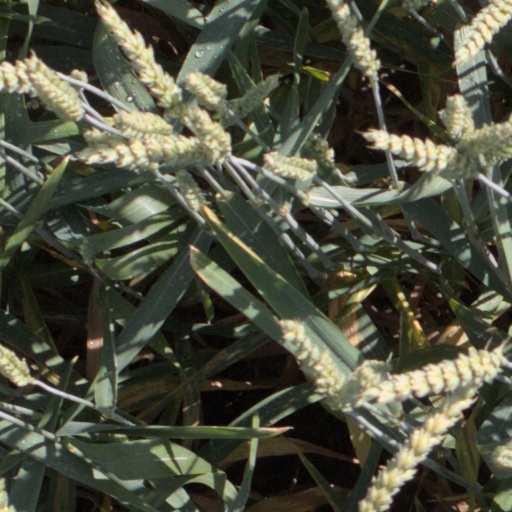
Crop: wheat